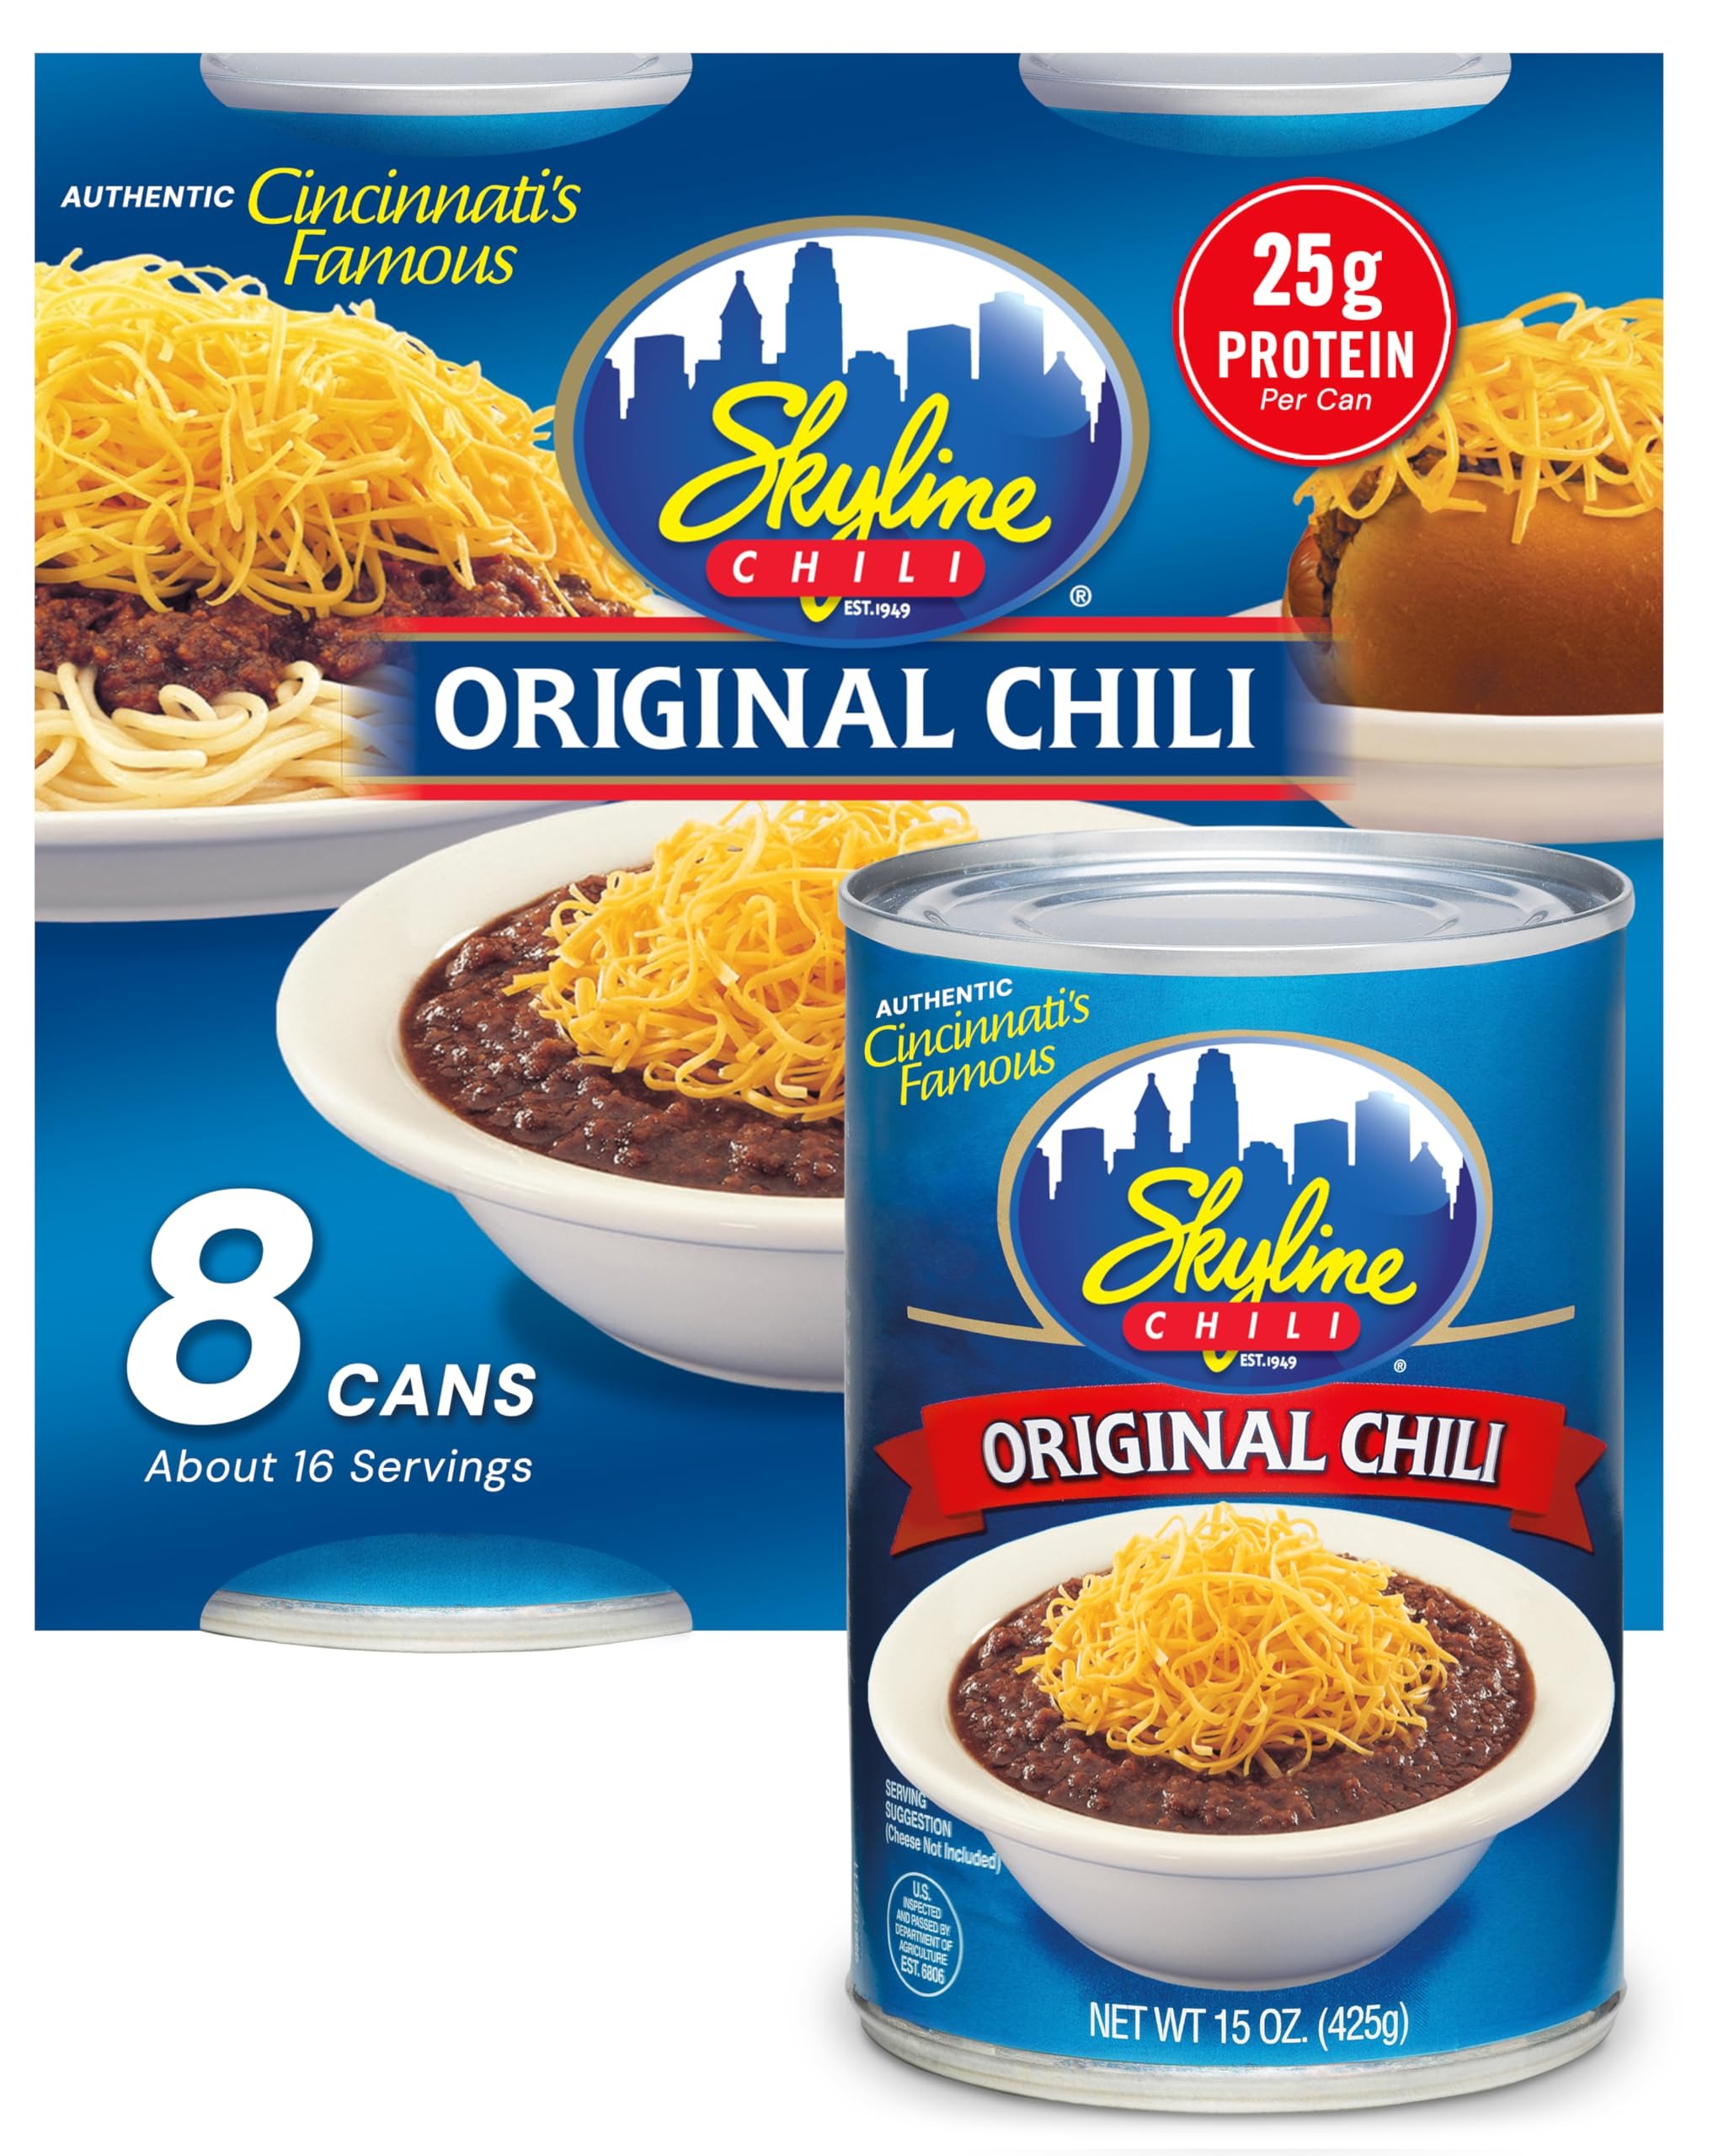
Item Name: Skyline Chili Canned Chili 15 oz Cans (8-Pack) Authentic Ground Beef Cincinnati Chili with No Beans High-Protein Chili Dog Sauce Hot Dog Chili Coney Sauce Ready to Heat
Bullet Point 1: Authentic Cincinnati Chili Flavor: Enjoy the same iconic Skyline Chili found in Cincinnati restaurants with this 8-pack of 15oz cans. Made with tender ground beef, a secret family recipe, and spices like garlic and paprika, this canned chili is perfect for topping hot dogs, spaghetti, or serving on its own with our signature oyster crackers.
Bullet Point 2: Just Rich Chili Goodness: This chili no beans recipe delivers a flavorful, hearty experience. Crafted since 1949, Skyline Chili uses a unique blend of beef and spices for a bold taste that pairs perfectly with coney dogs, burgers, nachos, pasta, and more.
Bullet Point 3: High-Protein in Every Serving: Each 15oz can of Skyline Chili packs 25g of protein per serving, making it a satisfying option for lunch or dinner. This no bean chili provides a protein boost whether you enjoy it as-is or as a topping. With 2 servings per can, it's perfect for the whole family.
Bullet Point 4: Quick and Easy to Prepare: Heat this canned chili in the microwave in just two minutes for a delicious, convenient meal. Use it as a topping for chili dogs, mix with pasta for a classic Cincinnati 3-Way, or enjoy it straight from the can with Skyline Chili’s signature flavor.
Bullet Point 5: A Tradition Since 1949: Skyline Chili has been a Cincinnati staple since 1949, with a secret family recipe passed down through generations. Now available in convenient Skyline Chili cans, you can enjoy this iconic chili without beans from the comfort of home, or anywhere, anytime.
Product Description: <p>Bring the iconic taste of Cincinnati’s beloved <strong>Skyline Chili</strong> to your home with this convenient 8-pack of 15oz cans. Made from a secret family recipe passed down since 1949, this chili is crafted with <strong>ground beef</strong> and a unique blend of spices like garlic, onion, and paprika. Unlike Southwestern or Texas-style chili, <strong>Skyline Chili</strong> has no beans, making it the perfect topping for <strong>hot dogs</strong>, spaghetti, or simply enjoyed on its own.</p><p>Each 15oz can contains 2 servings of this flavorful chili, delivering a satisfying 25 grams of protein per serving. Whether you’re feeding the family or preparing a quick lunch, <strong>Skyline Chili</strong> provides a hearty meal option that’s both delicious and convenient. Simply heat it in the microwave or stovetop for a classic, restaurant-quality dish in just minutes.</p><p>Skyline Chili is the same <strong>bold flavor</strong> found in the famous Cincinnati restaurants, now available in the comfort of your own kitchen. Whether you’re creating a <strong>chili dog</strong>, <strong>Cincinnati 3-Way</strong> (chili over spaghetti topped with cheese), or simply looking for a high-protein meal, Skyline Chili offers versatility and convenience. With no beans, it’s perfect as a <strong>chili dog sauce</strong>, <strong>coney sauce</strong>, or a standalone dish for those craving something hearty.</p><p>Made with premium ingredients like <strong>ground beef</strong> and seasoned with a unique spice blend, Skyline Chili has been a Cincinnati tradition for decades. Loved nationwide, it’s the ultimate comfort food that brings people together. Enjoy the same craveable taste from the original 1949 recipe and savor every bite of this iconic chili.</p><p>Now, you don’t have to live in Cincinnati to experience the unique, savory flavors of <strong>Skyline Chili</strong>. With this 8-pack of 15oz cans, you can stock up and always have a quick, delicious meal on hand.</p>
Value: 120.0
Unit: Ounce

Price: 45.105